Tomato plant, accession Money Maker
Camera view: vertical (180 deg); turntable rotation: 60 degrees
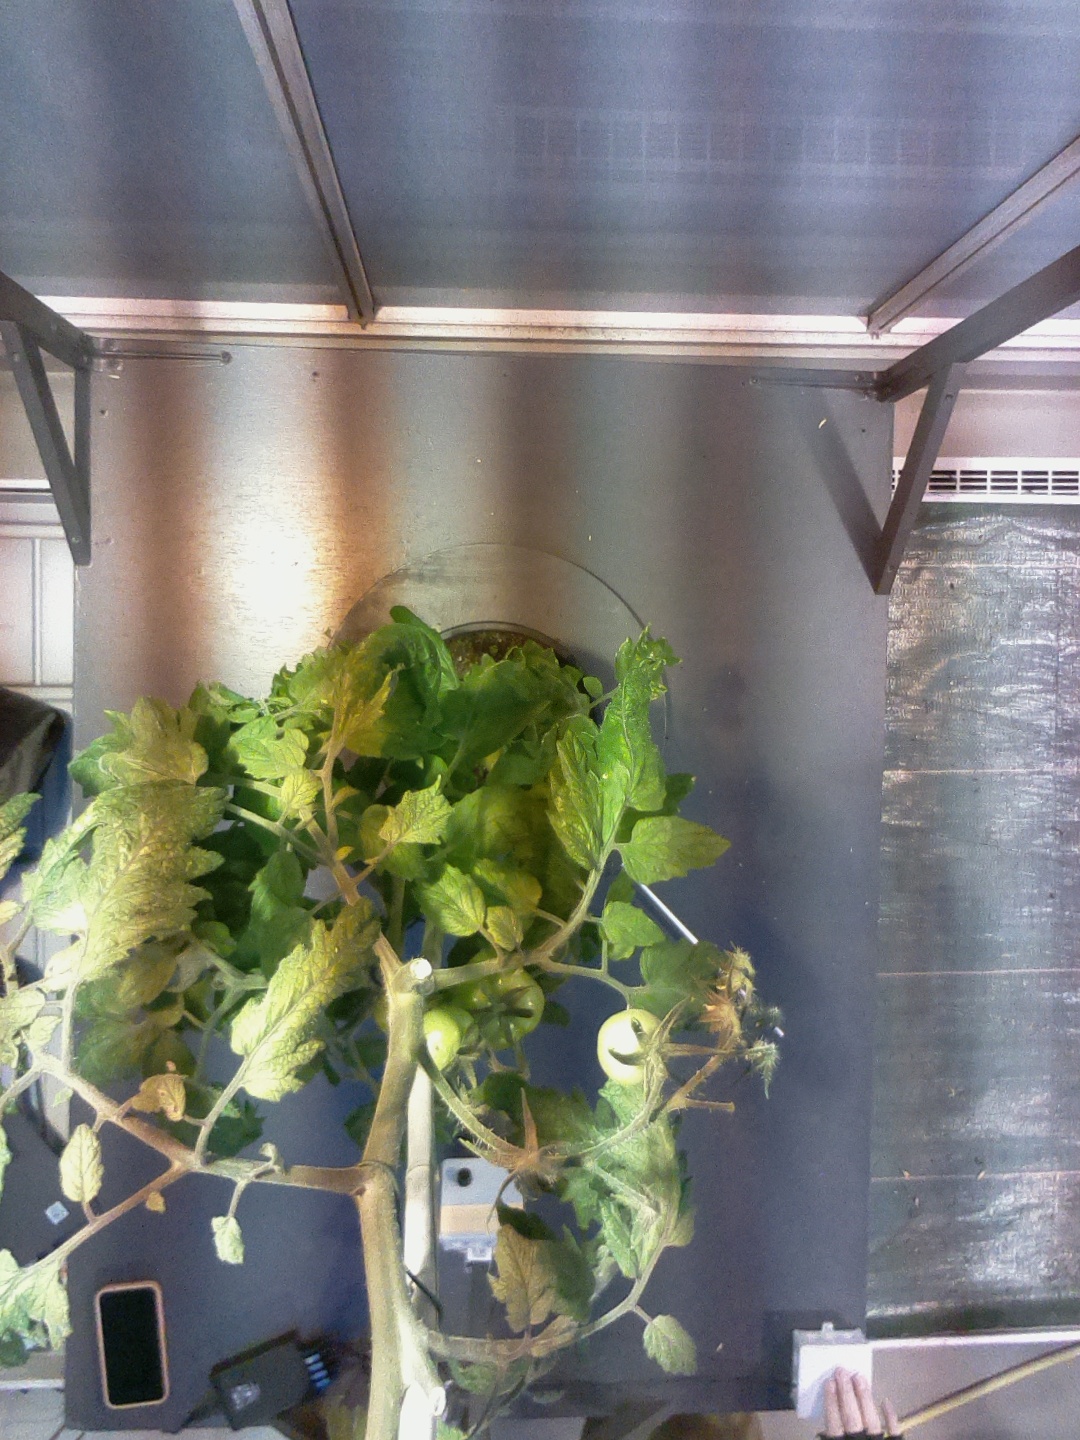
BBCH growth stage 78: 80% -90% of final fruit size